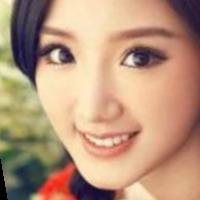
Age group: age 21-30